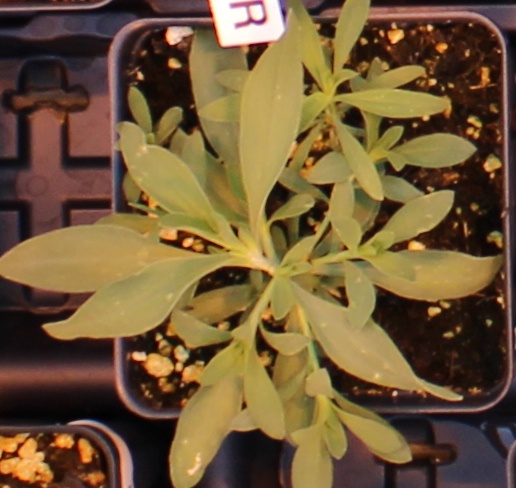
Label: Kochia